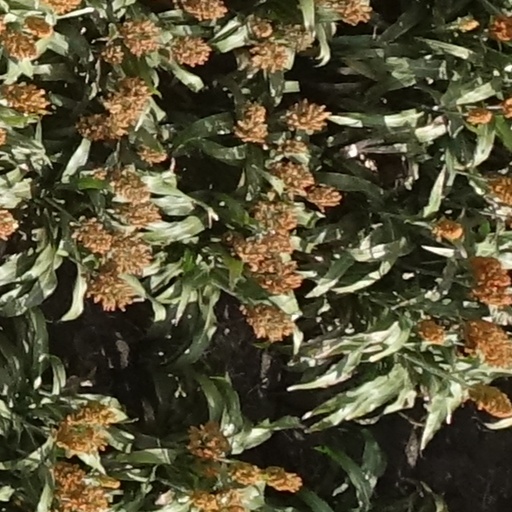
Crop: sorghum